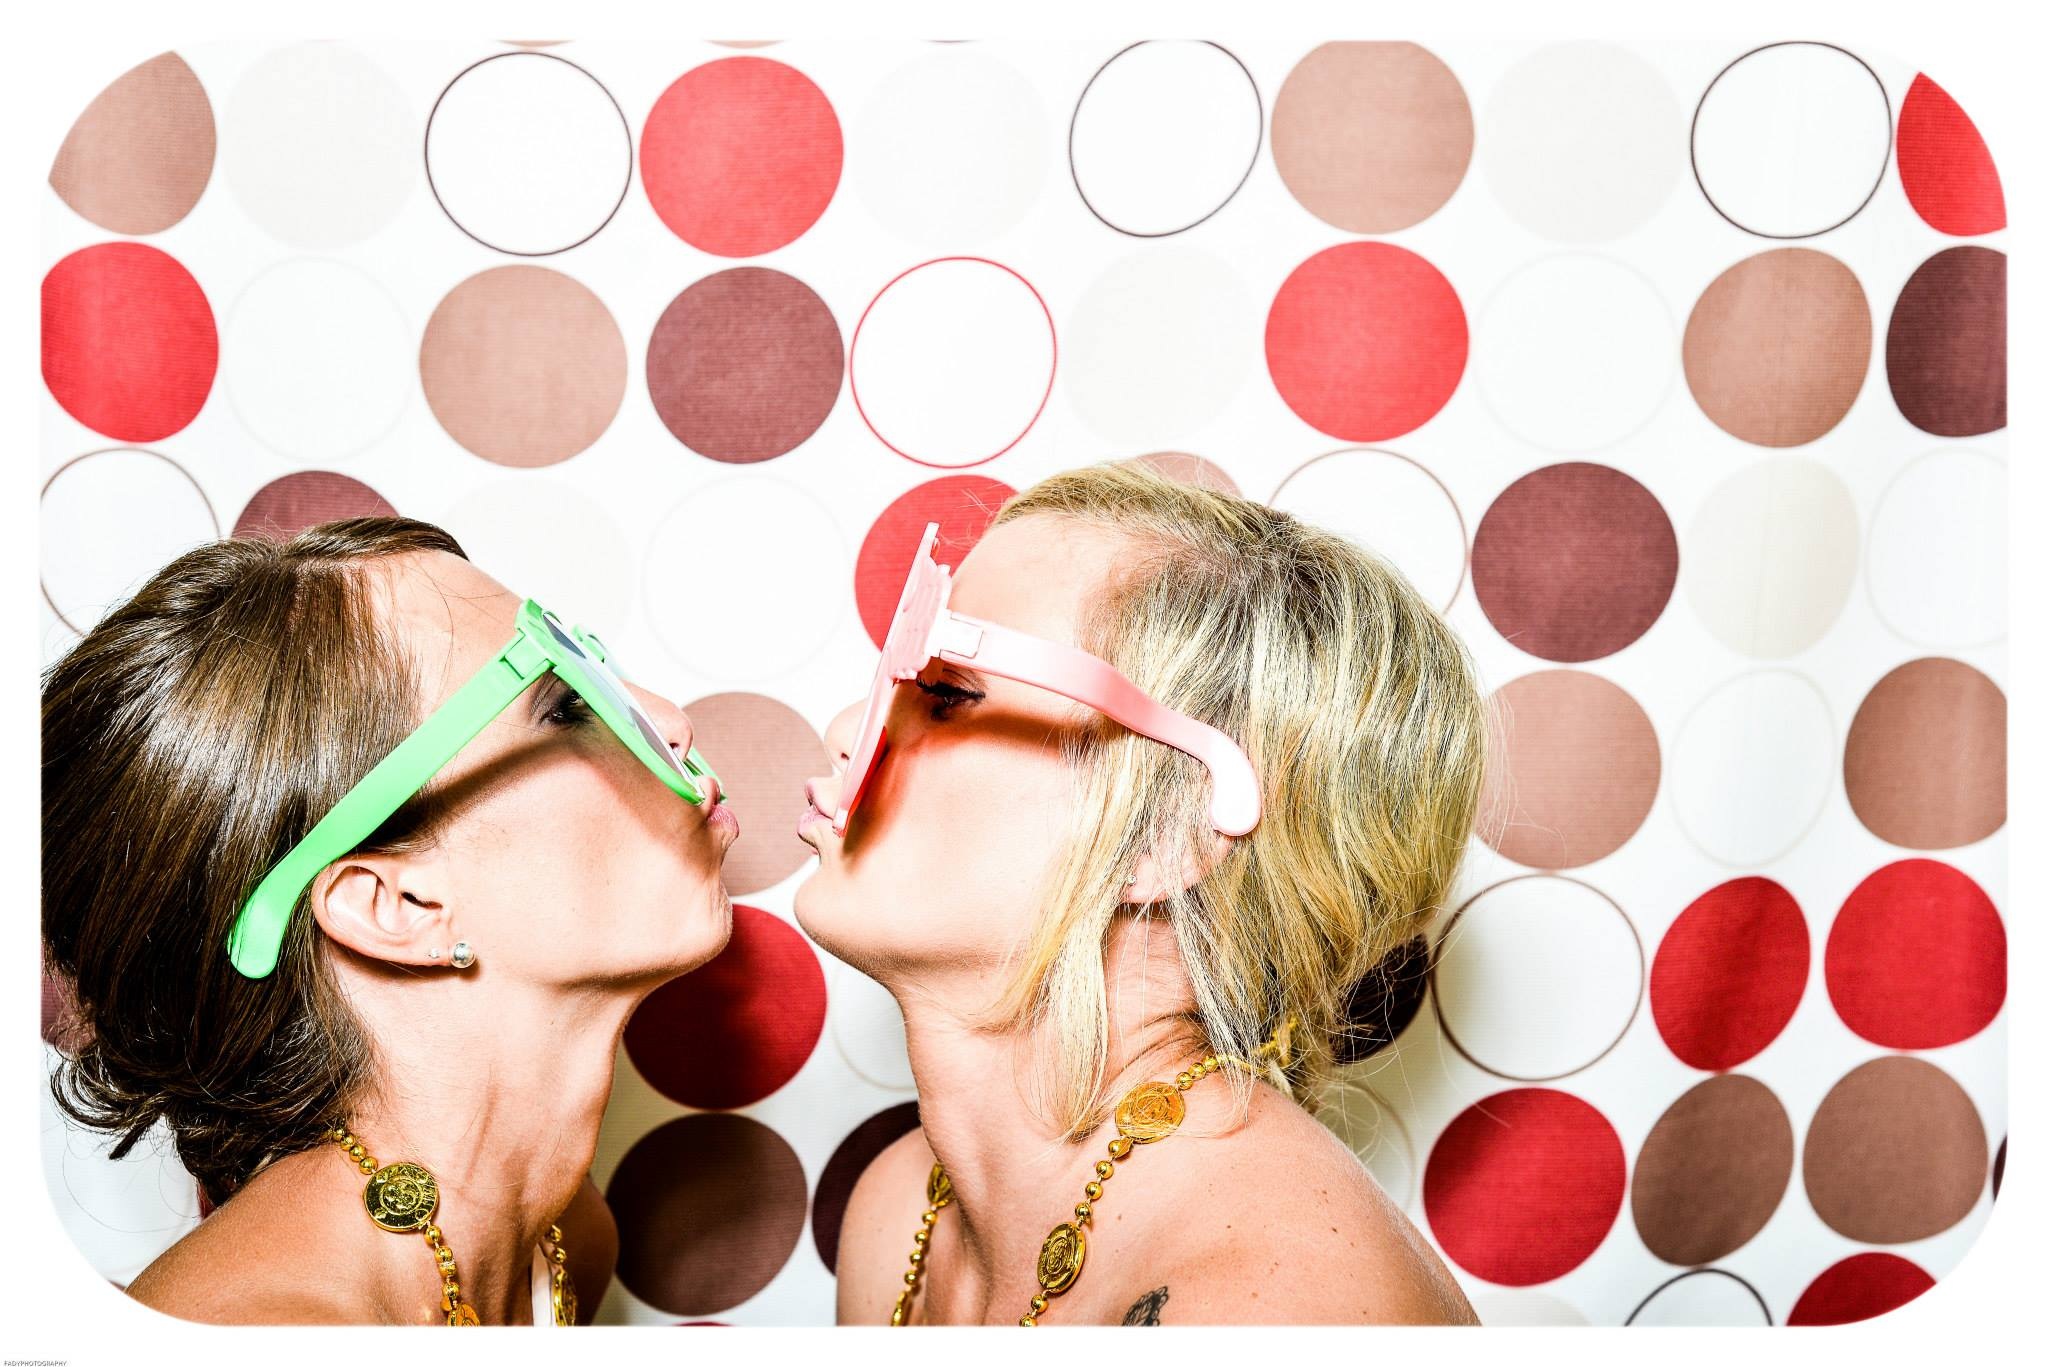
petal, heart, romance, friendship, lifestyle, lip, human body, product, face, nose, fun, cheek, friends, illustration, happy, eye, party, beauty, organ, valentine's day, interaction